Haranpur

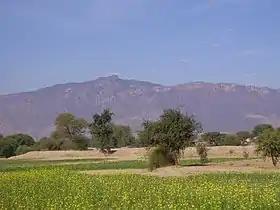
Tilla Jogian

Haranpur is a town and union council of Pind Dadan Khan Tehsil in Jhelum District, Punjab province, Pakistan. It is located at 32°36'11N 73°8'53E. During British rule a bridge across the Jhelum River was built for the Sindsagar line of the North-Western Railway. On the opposite side of the river, at a distance of about 5 miles, lies the old town of Mieni, once a place of distinct importance.